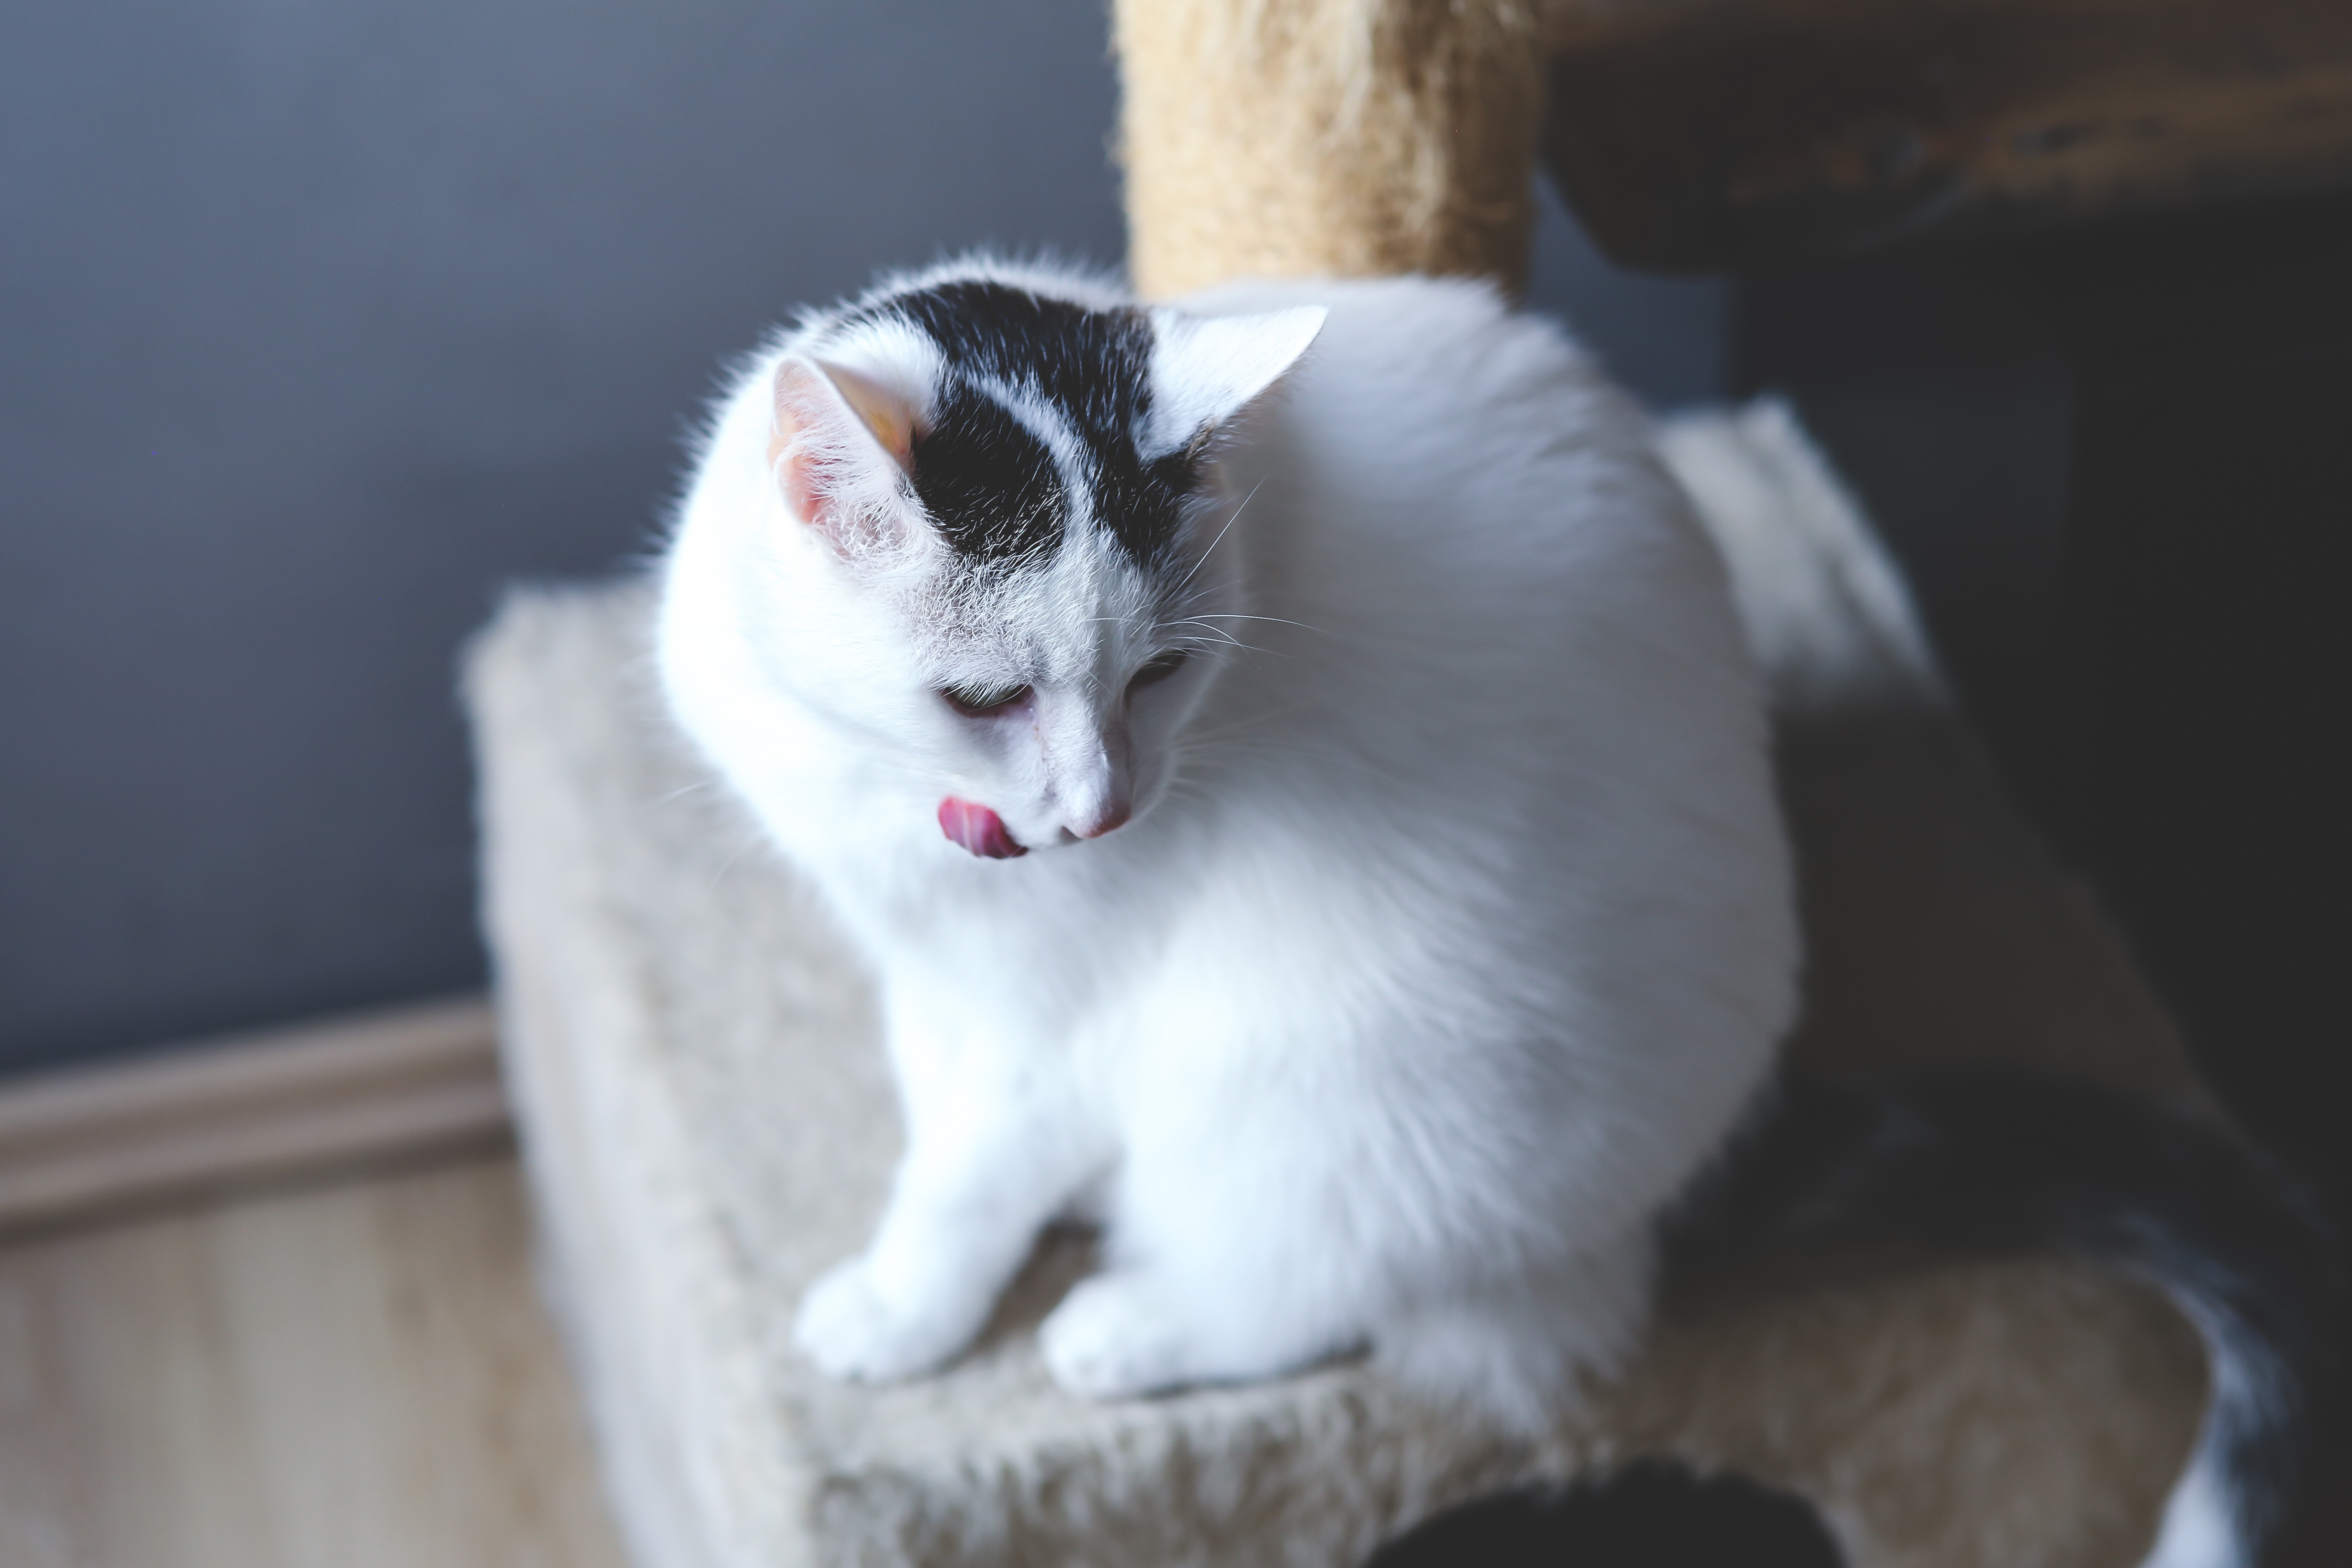
white, animal, cute, fur, kitten, cat, mammal, whiskers, vertebrate, small to medium sized cats, cat like mammal